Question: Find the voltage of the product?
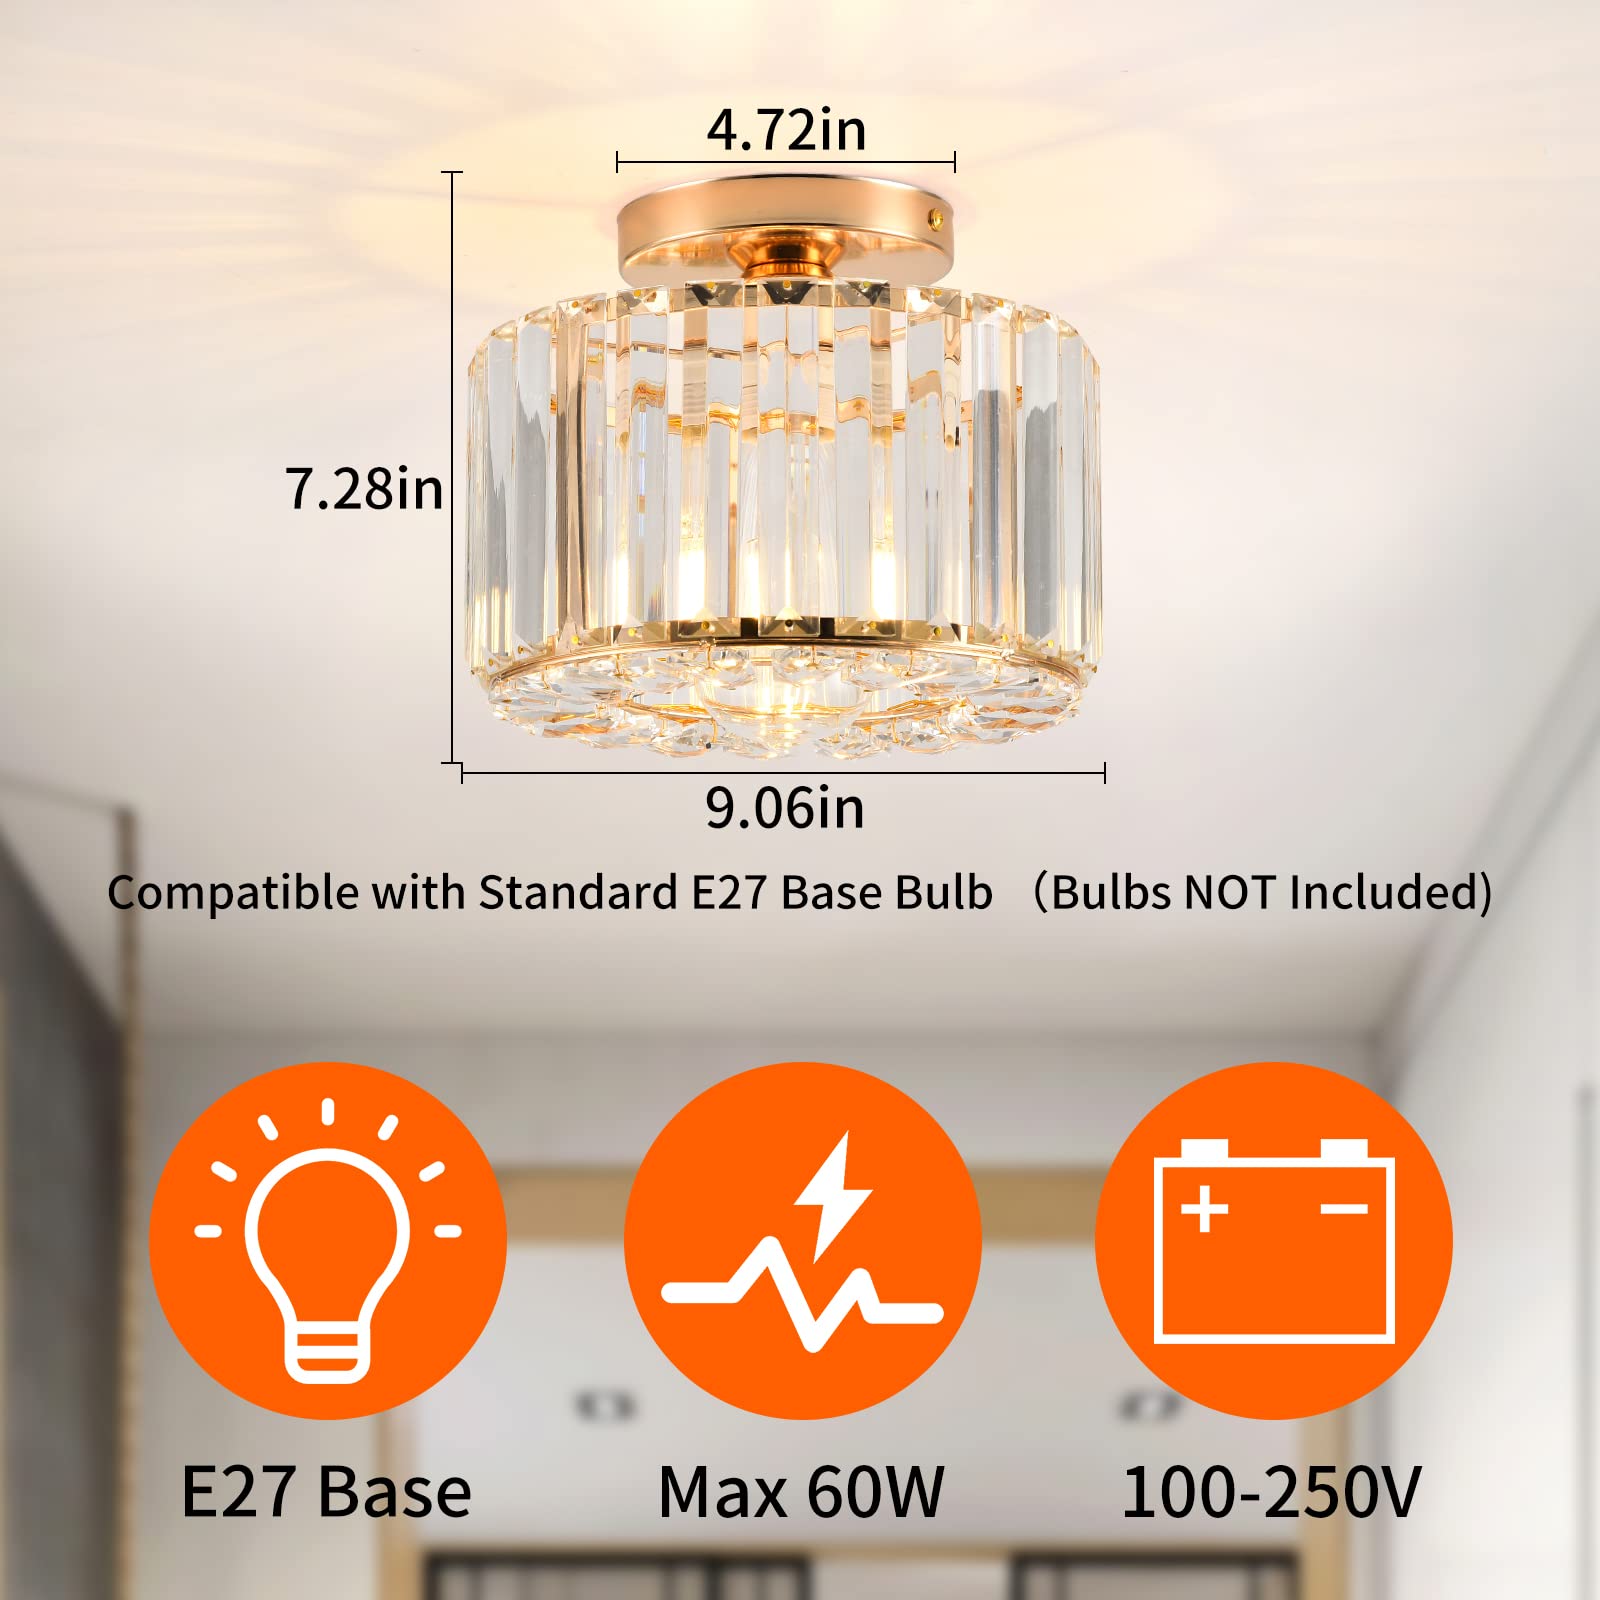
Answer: [100.0, 250.0] volt